Royal Berkshire Hospital

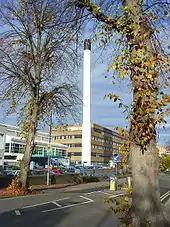
The endoscopy (white) and maternity blocks (yellow)

The hospital occupies a long thin site, running gently uphill from London Road to Addington Road, and flanked by Craven Road and Redlands Road. The buildings that house the hospital are of various ages, from the original building of 1839 to the latest ward block completed in 2015. Despite the various ages and styles of building, almost all of the hospital's departments are accessible from a single indoor pedestrian route that runs the length of the site. The original entrance on London Road still exists, but the main entrance is now situated in Craven Road, roughly at the midpoint of this route.